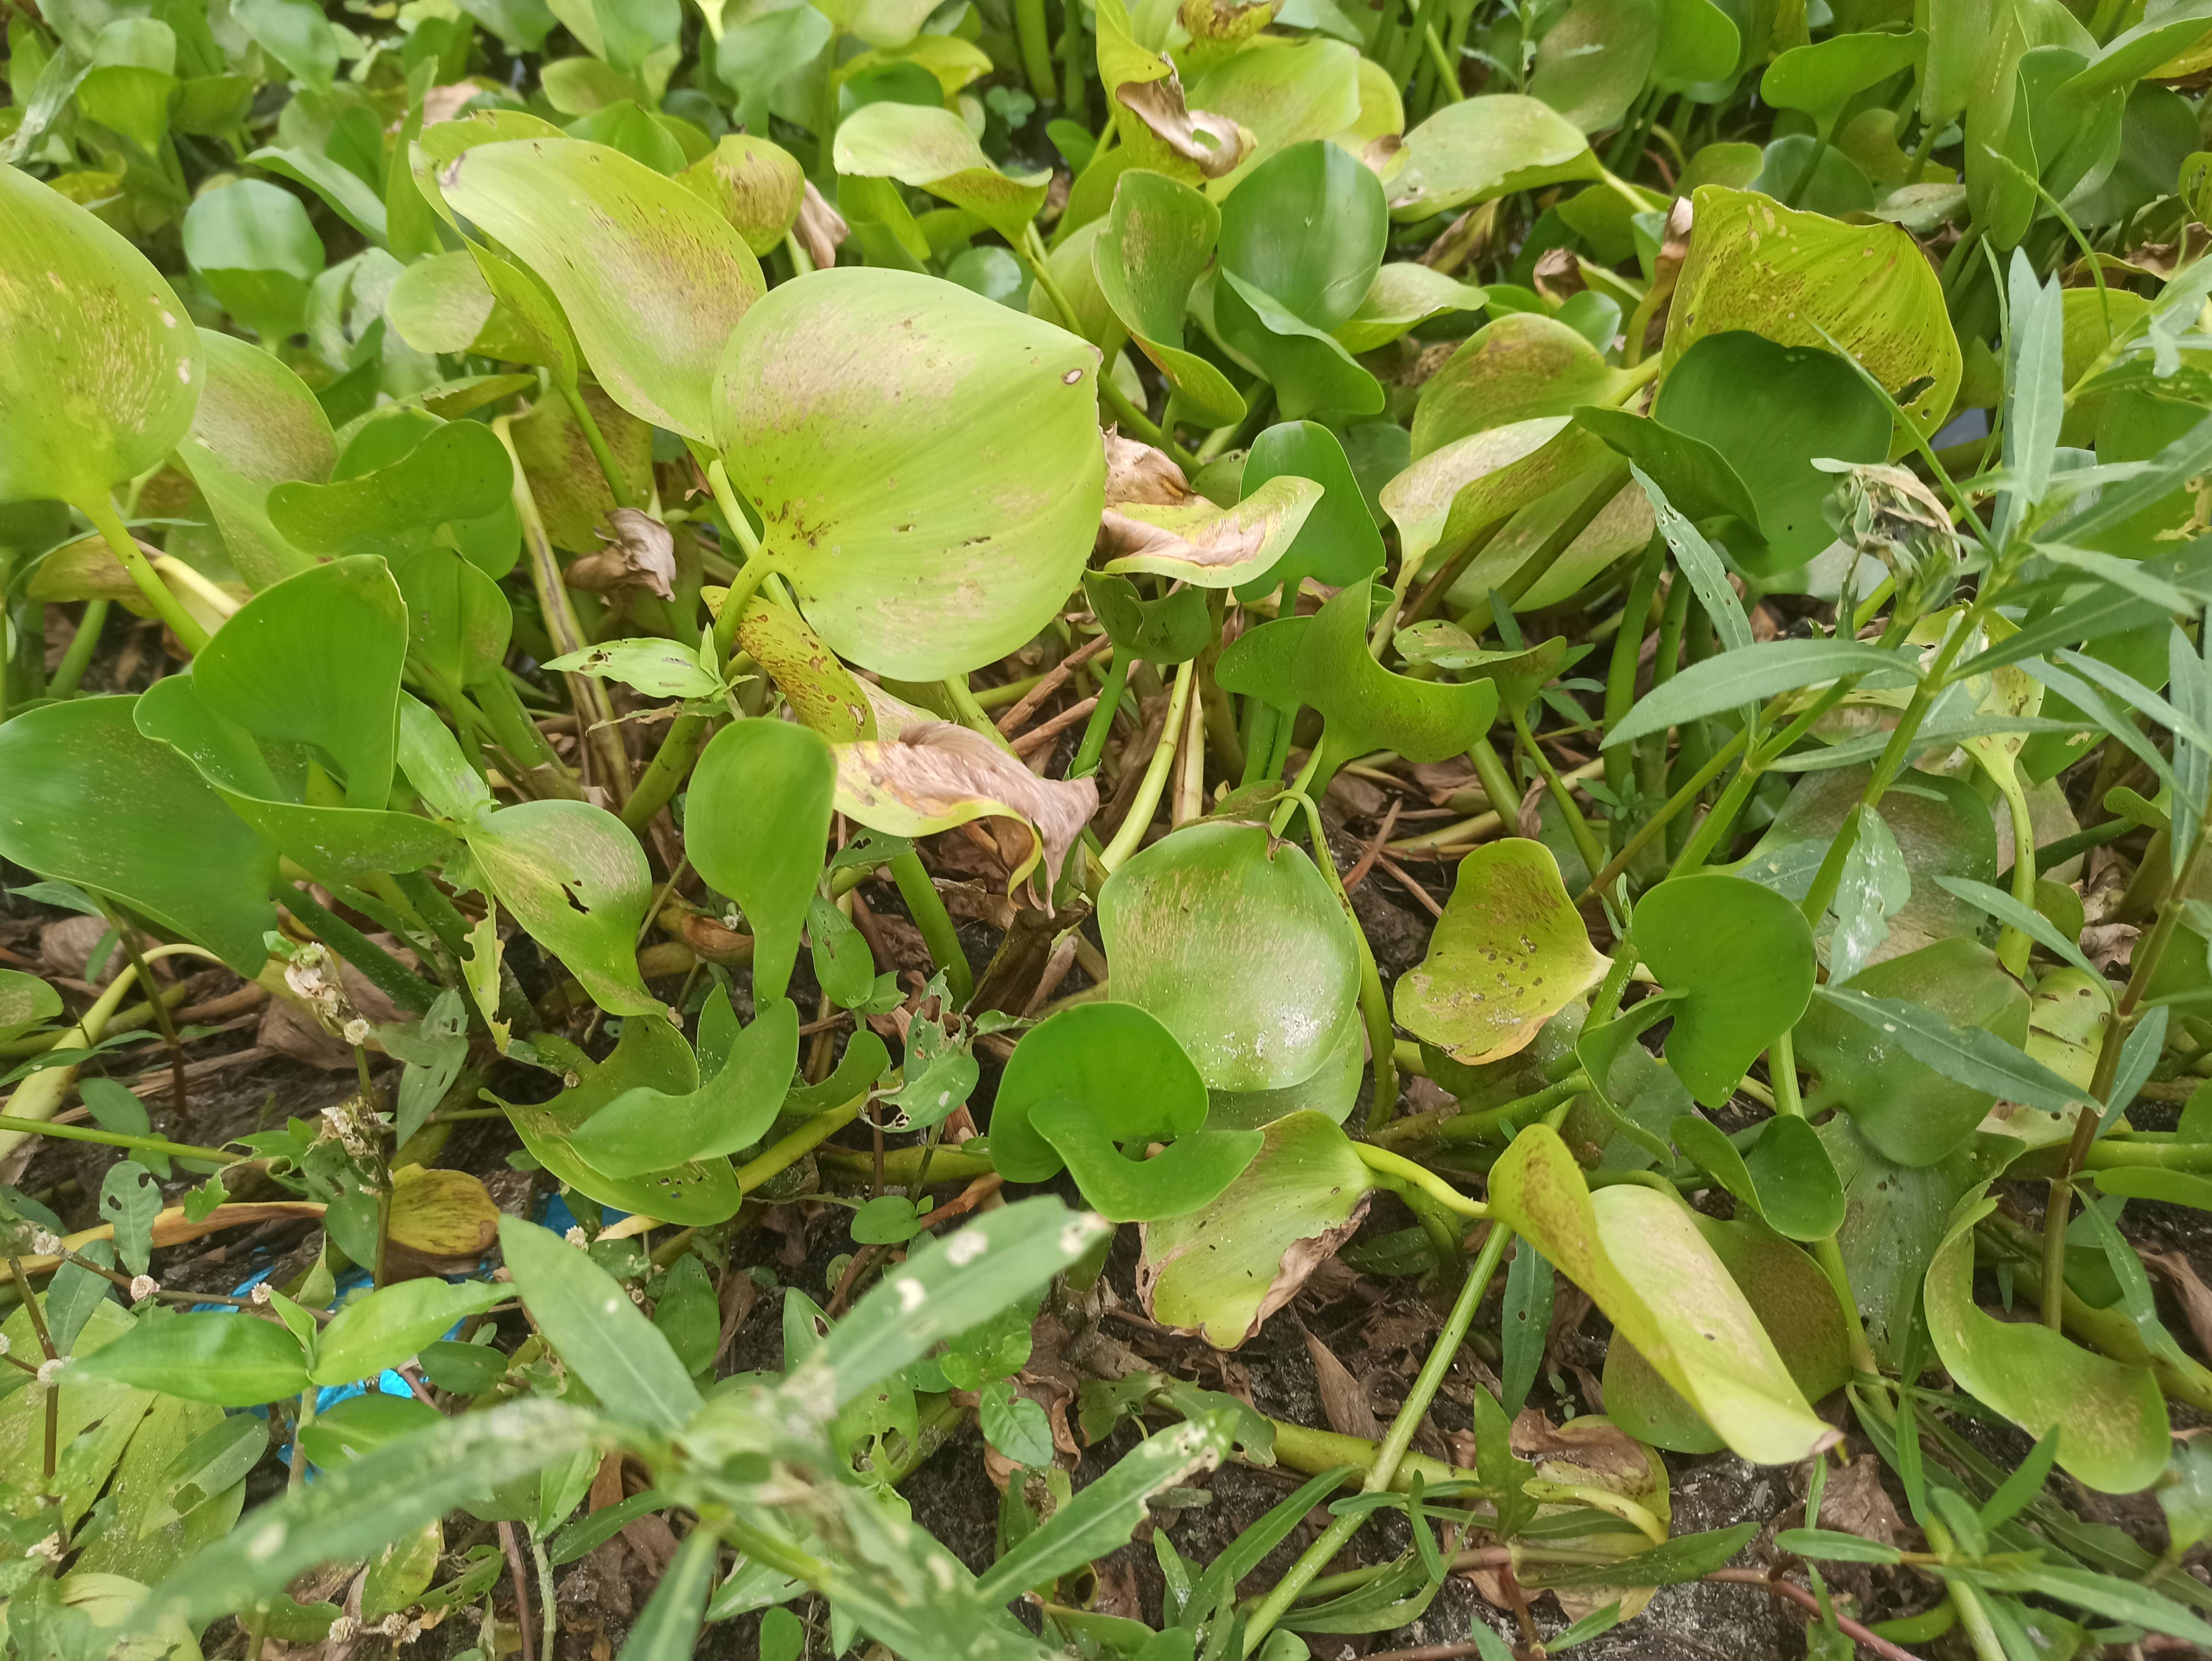
Species: Common Water Hyacinth (Eichornia crassipes)